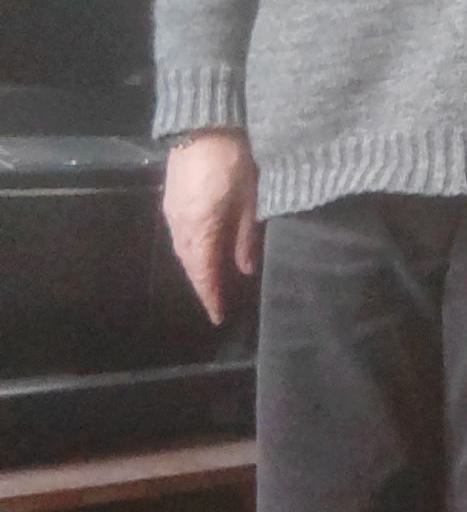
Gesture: no_gesture